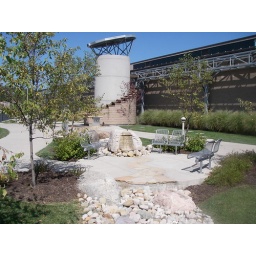
River rock tributary drains area around building